James Tarkowski

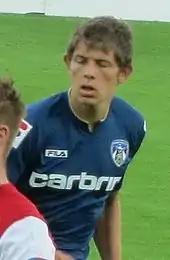
Tarkowski playing for Oldham Athletic in 2012

Tarkowski began the 2012–13 season as a first-choice centre-back alongside Jean-Yves Mvoto and started Oldham's first six games of the season. He scored his first goal of the season in a 2–0 league win over Crewe Alexandra on 2 October 2012. Tarkowski played a part in Oldham's run to the fifth round of the FA Cup, playing in the first round win over Conference Premier team Kidderminster Harriers and starting in the home draw and away replay defeat to Premier League team Everton in the fifth round. He scored his second goal of the season in a 2–1 league win over Stevenage on 19 February 2013. Tarkowski made 26 appearances and scored two goals during the 2012–13 season. He signed a new two-year contract in the summer of 2013.